Mauricio Fernández Garza

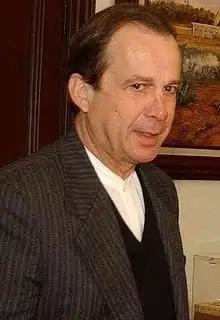

Mauricio Fernández Garza (born April 2, 1950 in Monterrey) is a Mexican politician, businessman and collector directly related to the Fernández Ruiloba wealthy and prominent family; owners of PYOSA (Pigmentos Y Oxidos SA). He was the mayor of San Pedro Garza García, former senator and current member of the board of "Grupo Alfa", a Monterrey-based chemical, food and auto-parts producer. He is well known for his art contribution to Nuevo León.